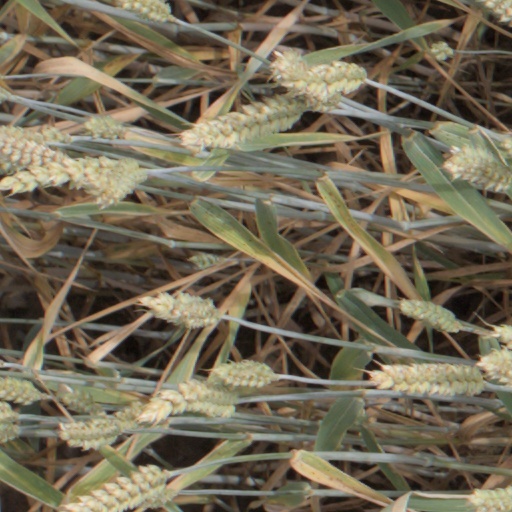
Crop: wheat